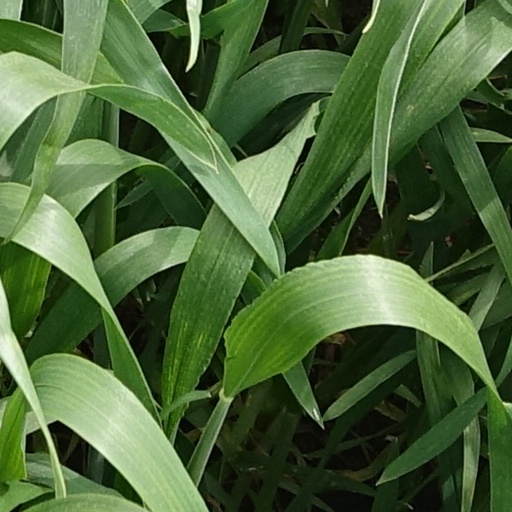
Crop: wheat